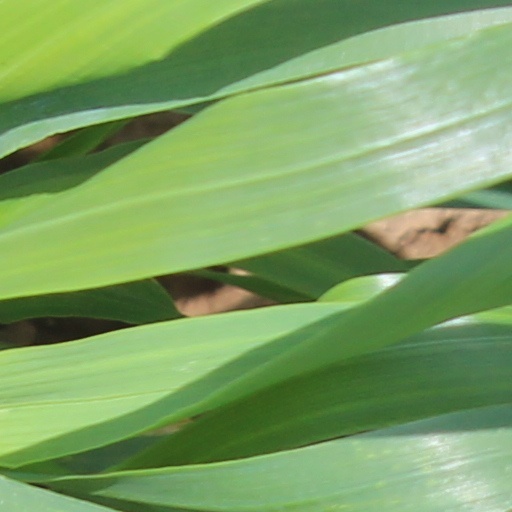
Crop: wheat